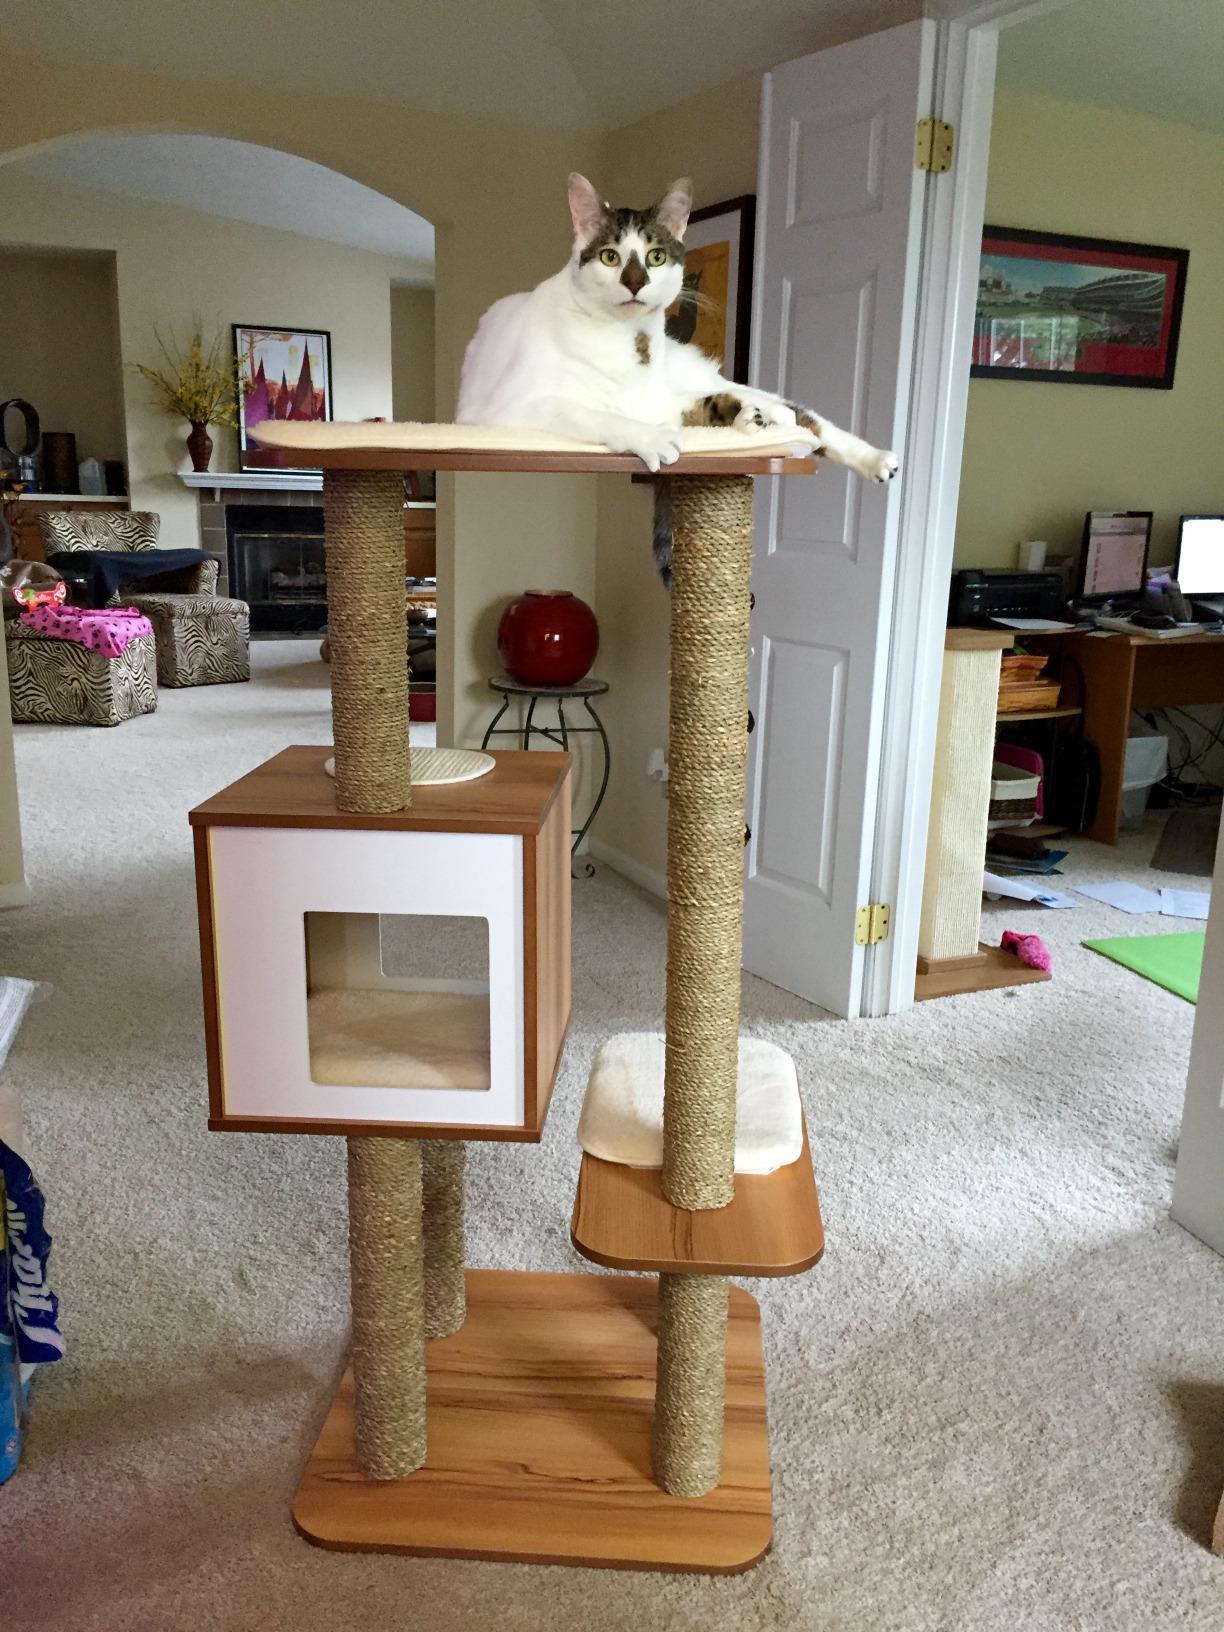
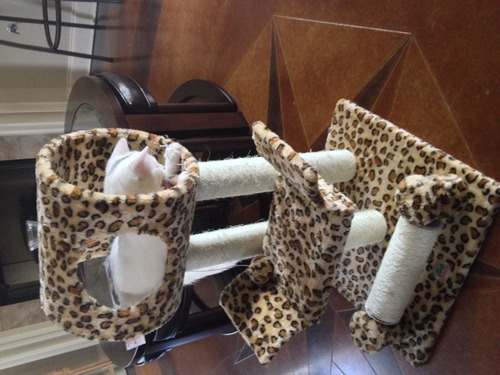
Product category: items_cat tree
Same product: no